St. Stephen's Cathedral, Vienna

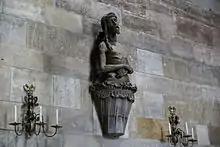
"Christ with a toothache"

During the Middle Ages, major cities had their own set of measures and the public availability of these standards allowed visiting merchants to comply with local regulations. The official Viennese ell length standards for verifying the measure of different types of cloth sold are embedded in the cathedral wall, to the left of the main entrance. The linen ell, also called Viennese yard, and the drapery ell length standards consist of two iron bars. According to Franz Twaroch, the ratio between the linen ell and the drapery ell is exactly formula_1. The Viennese ells are mentioned for the first time in 1685 by the Canon Testarello della Massa in his book "Beschreibung der ansehnlichen und berühmten St. Stephans-Domkirchen".